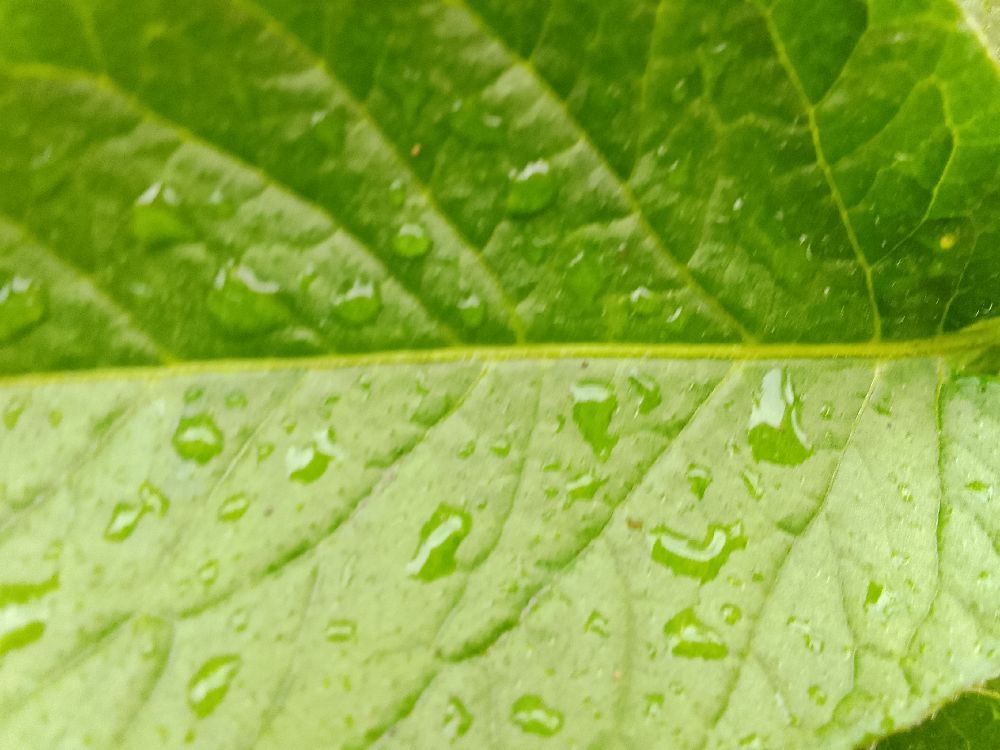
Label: Healthy